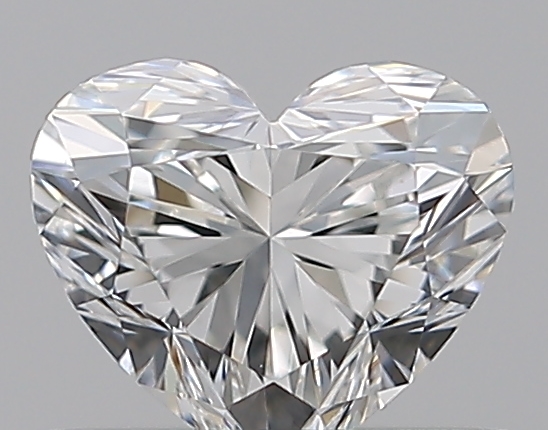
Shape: heart
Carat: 0.52
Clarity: VS1
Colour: G
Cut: EX
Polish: VG
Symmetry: EX
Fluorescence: N
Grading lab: GIA
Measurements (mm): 4.68 x 5.55 x 3.35